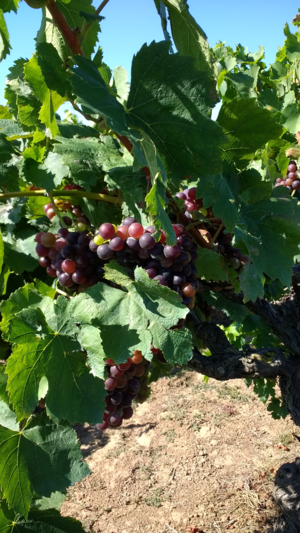
Cépage Aramon à Bessan dans l'Hérault après le début de la veraison
L'aramon noir N est un cépage français de raisin noir. Cépage de production de masse, il a marqué la production de vin de table pendant un siècle avant que le classement des cépages et la mode des vins de cépage ne le relègue à une production de plus en plus anecdotique.